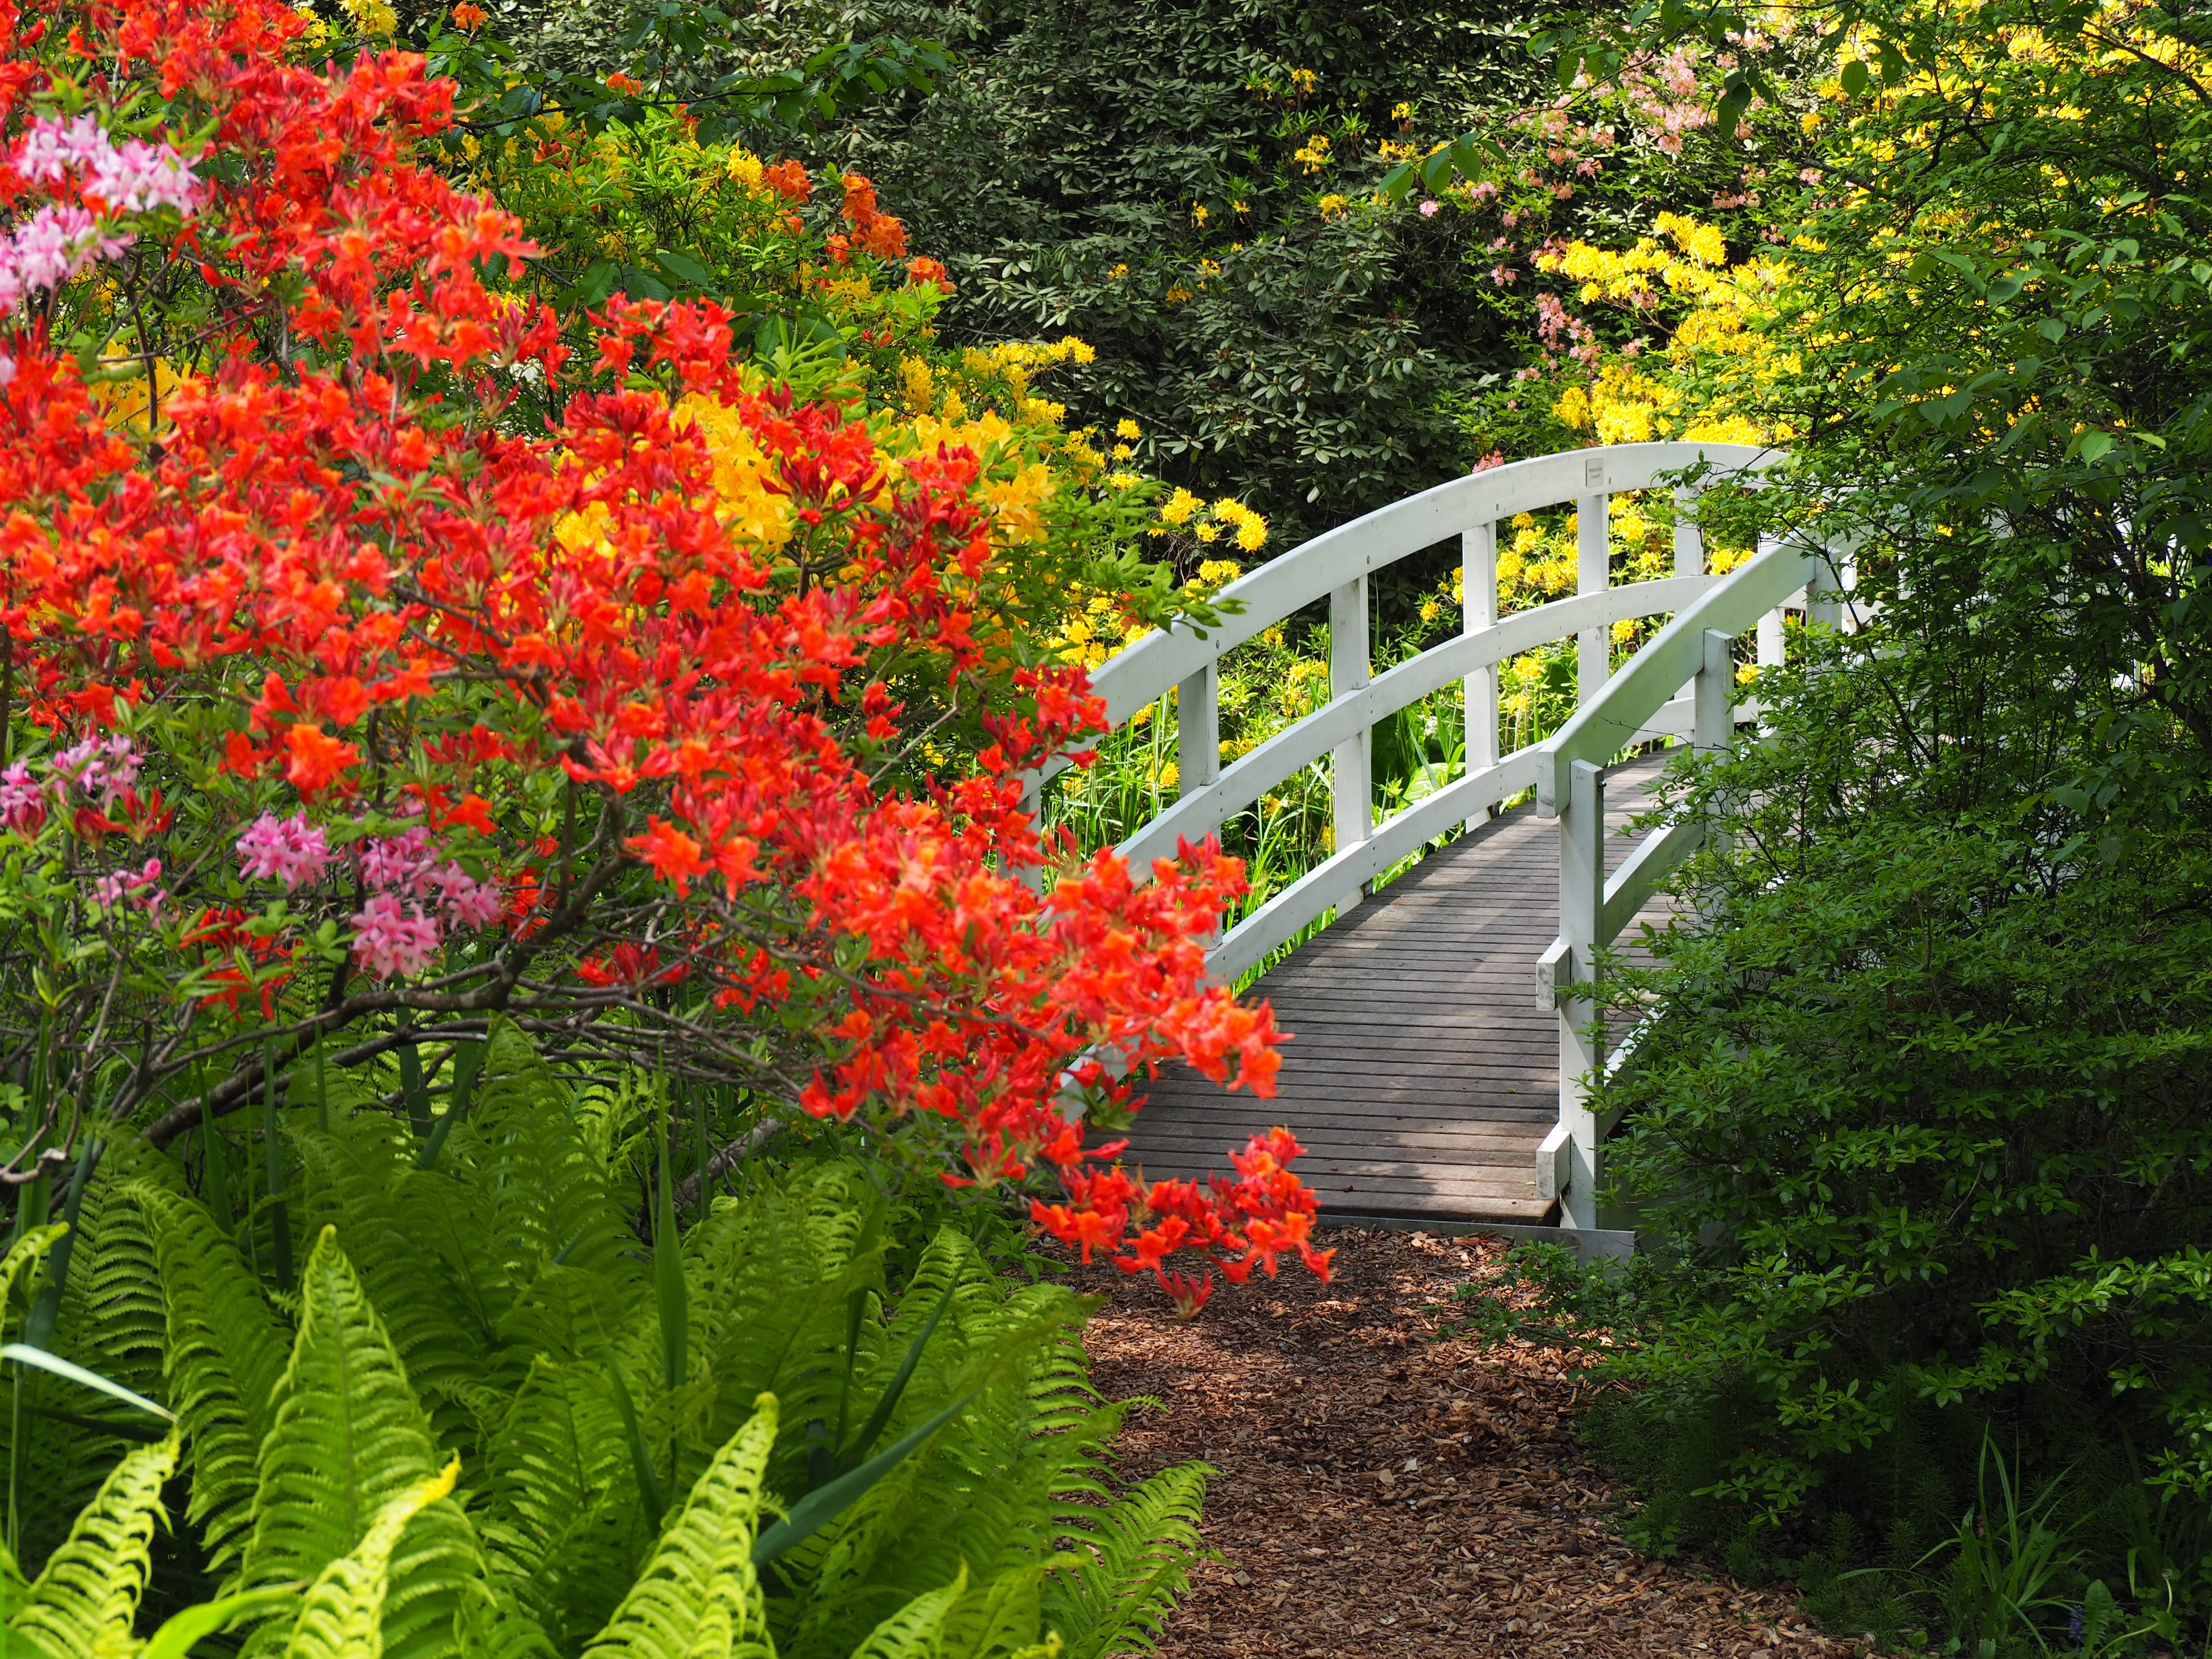
nature, plant, bridge, leaf, flower, autumn, romantic, botany, garden, flora, fern, shrub, rhododendron, botanical garden, flowering plant, woody plant, land plant